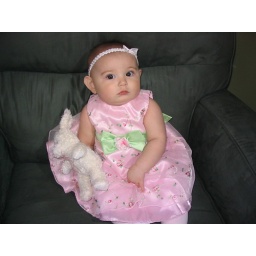
Serenity at memere and pepe's house in the easter dress that they got for her and her easter bunny!